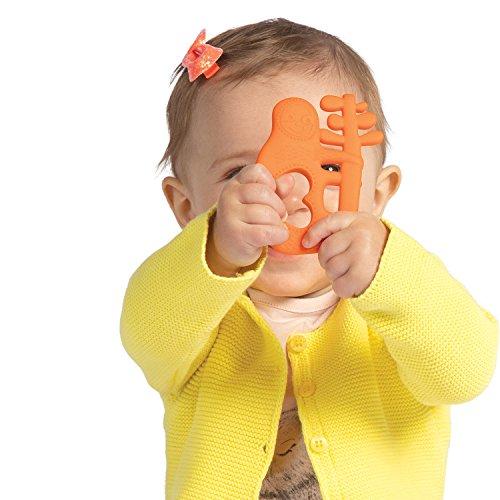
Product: Manhattan Toy Animal Shapes Sloth Silicone Teether, Orange
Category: Toys & Games | Baby & Toddler Toys | Activity Play Centers
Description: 100% silicone teether features an adorable sloth that will instantly attract baby's attention.
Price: $8.99
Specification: ProductDimensions:4x0.5x3.2inches|ItemWeight:1.44ounces|ShippingWeight:1.44ounces(Viewshippingratesandpolicies)|ShippingAdvisory:Thisitemmustbeshippedseparatelyfromotheritemsinyourorder.Additionalshippingchargeswillnotapply.|ASIN:B07979S8QK|Itemmodelnumber:216600|Manufacturerrecommendedage:0-3years